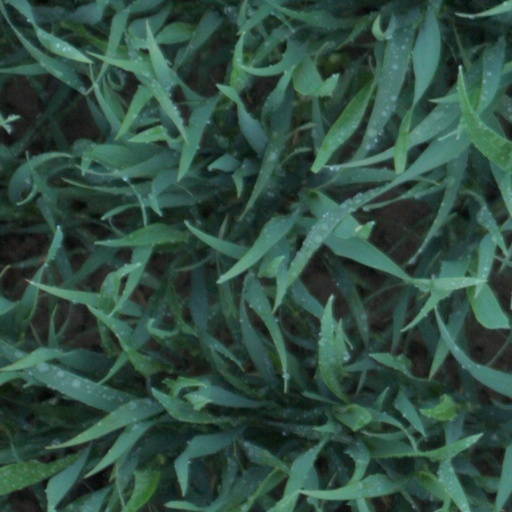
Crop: wheat